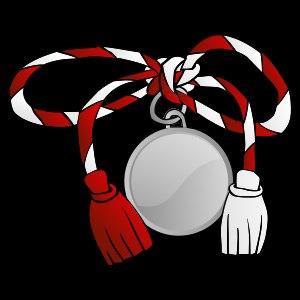
La culture de la Moldavie, pays enclavé d'Europe du Sud-Est, désigne d'abord les pratiques culturelles observables de ses habitants. Dans l'État de la République de Moldavie, se croisent, entre autres, la culture latine de Moldavie et la culture slave en Moldavie. Pour la culture de la Moldavie roumaine, voir l'article Culture de la Roumanie.